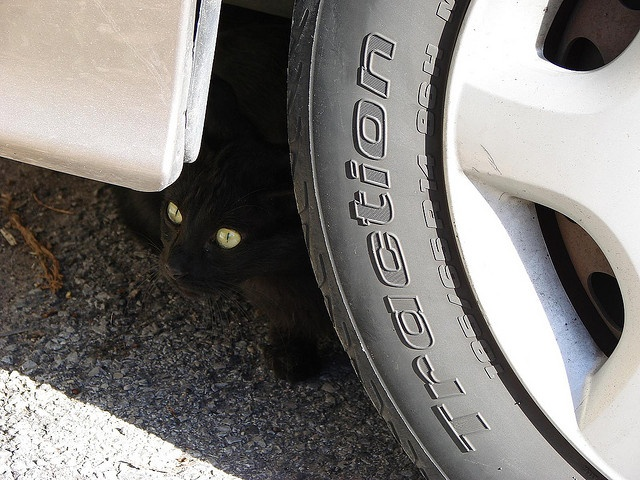
A large black cat laying under a car.
a car that has a black cat under it
A close up of a very cute cat by a car tire.
a cat is sitting under the car by the tire
A cat hiding under a car by the tire